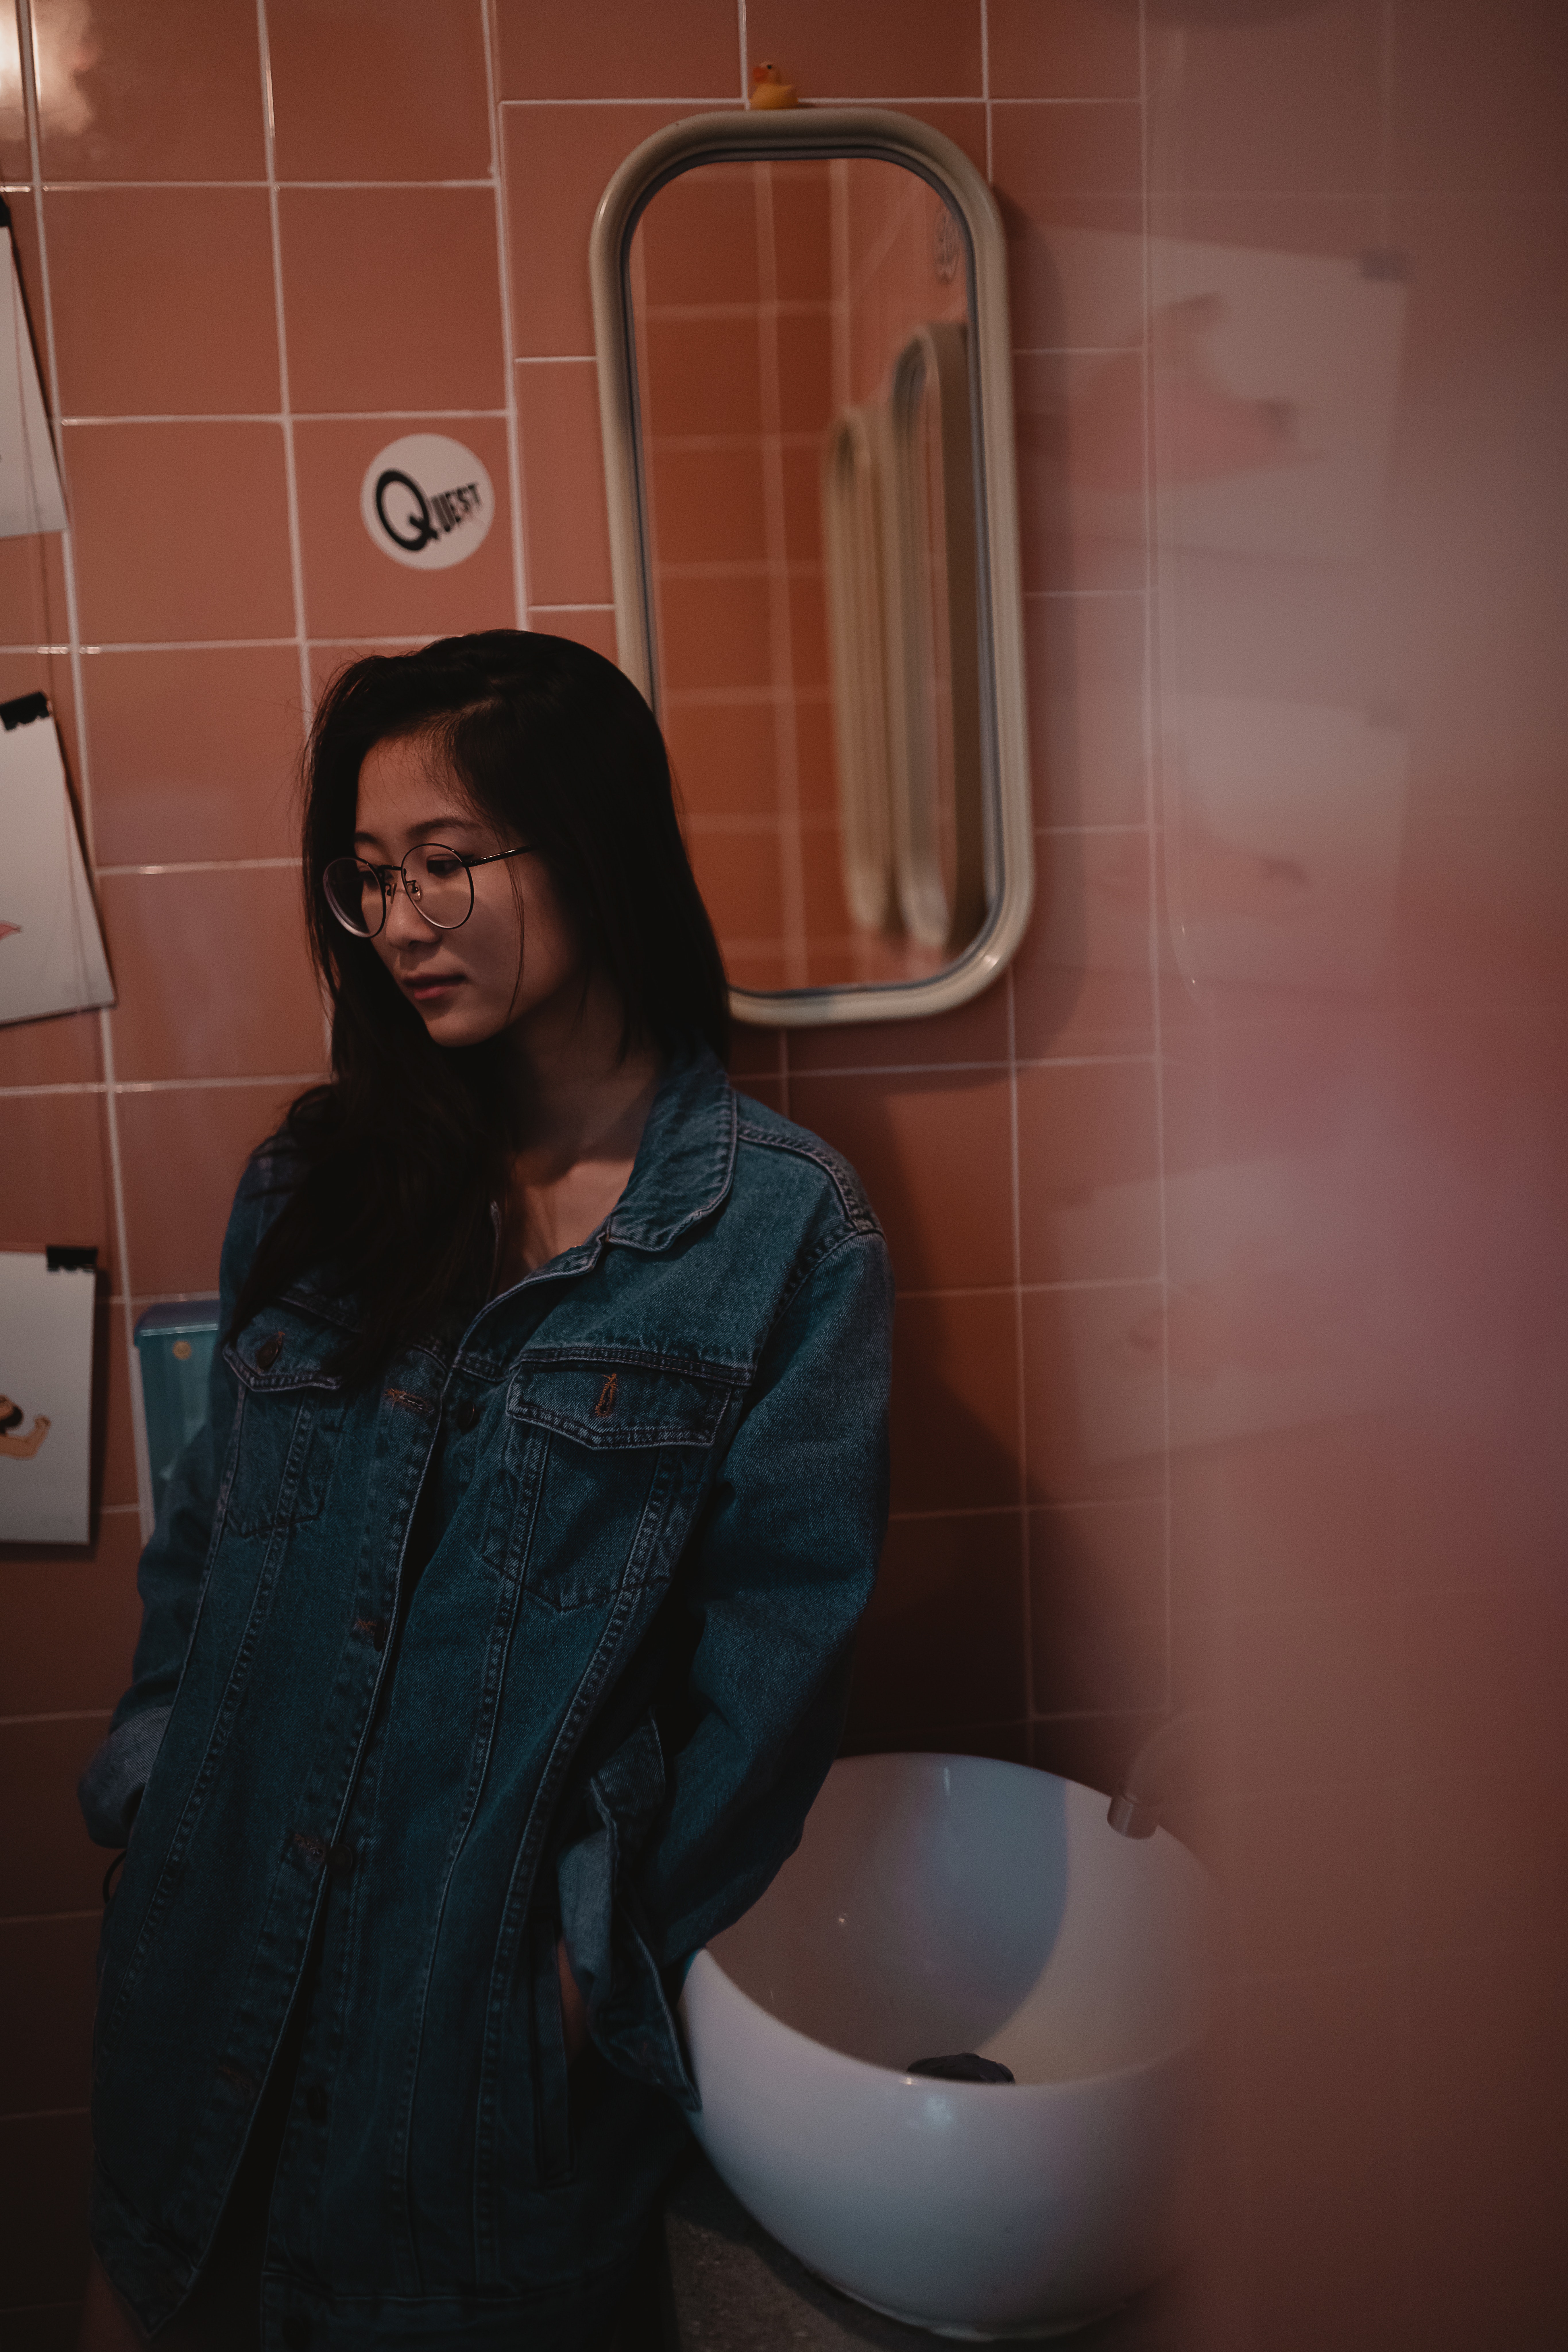
plumbing fixture, urinal, toilet, room, restroom, tile, photography, mirror, plumbing, long hair